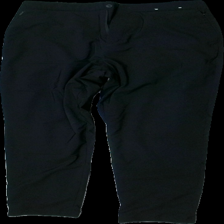
View: front
Type: Trousers
Category: Ladies
Brand: Not in the list
Brand text on label: Uniqlo
Colors: Black
Material: 100% Polyester
Cut: Regular
Size: M
Holes: Major
Damage: Hole
Damage location: top center
Price range: <50
Recommended usage: Recycle
Description: Black trousers